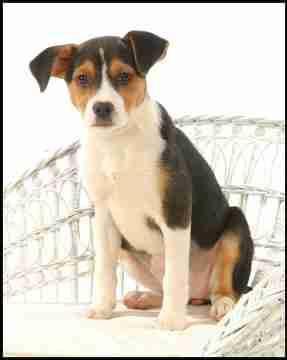
dog